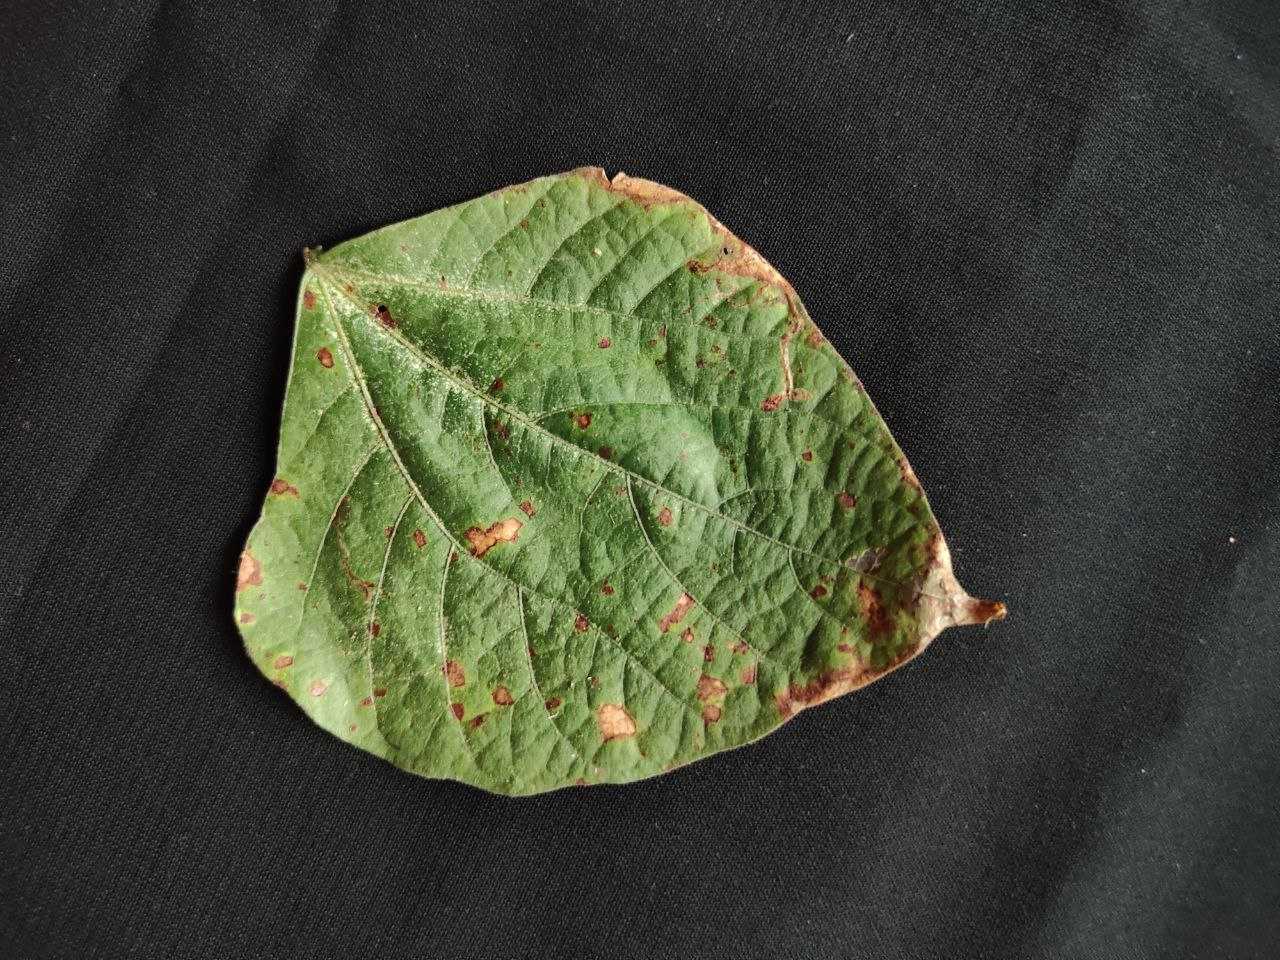
Crop: bean
Leaf condition: Rust